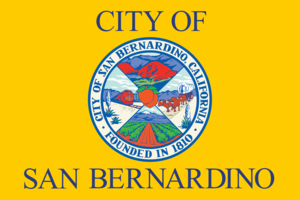
La ville de San Bernardino est le siège du comté de San Bernardino, en Californie, aux États-Unis, sur l'historique Route 66. En 2010, la population de la ville a été recensée à 209 924 habitants, ce qui en fait la 101ᵉ ville la plus peuplée des États-Unis.